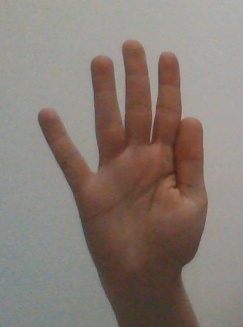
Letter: sheen